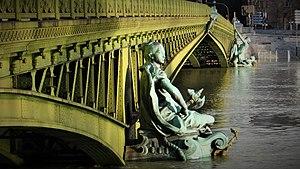
Crue de la Seine au Pont Mirabeau, janvier 2018 This building is indexed in the Base Mérimée, a database of architectural heritage maintained by the French Ministry of Culture,
Le pont Mirabeau est un pont de Paris construit de 1893 à 1896. Il a été classé monument historique le 29 avril 1975.